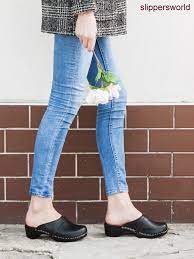
Label: Clog